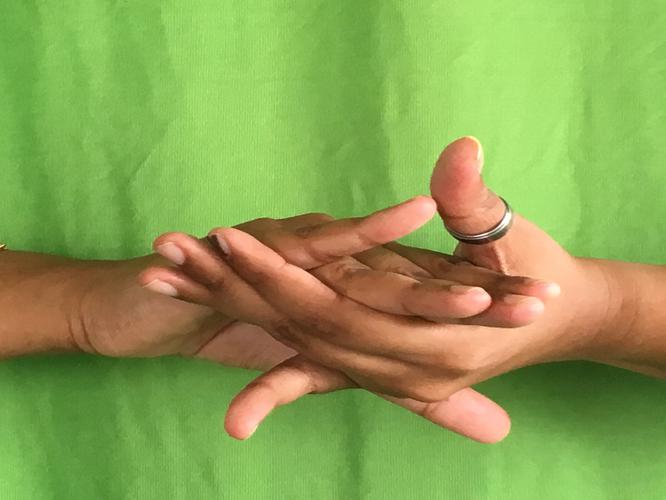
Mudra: Kurma
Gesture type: double_hand